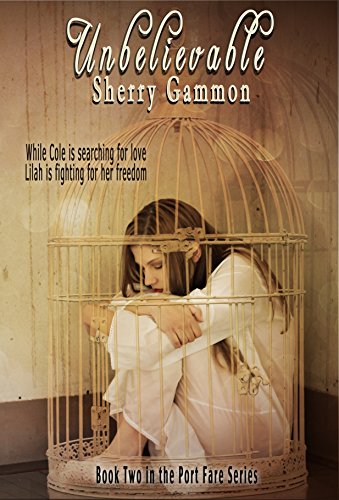
Unbelievable (Contemporary YA Fiction) (The Port Fare Series Book 2)
Category: Buy a Kindle
Review Author Cindy C Bennett: *Sigh* Cole. Let me wipe the drool from my chin and calm myheart. I can't say enough good about this particular character. Is it weird tobe in love with a fictional character? Cole is not just swoon-worthy. He'sbeyond swoon-worthy. He's dream-at-night-about worthy. A brilliant doctor who'sa klutz constantly getting hurt and without much coordination, he is alsogorgeous, kind, giving, and caring. Also, forgiving. He manages to find it inhis heart to forgive what most people would find cause for hate. Hold on aminute while a have a little Cole fantasy . . . Okay, I'm back.I loved watching Lilah try to remain distantfrom Cole even as she tried to play him, but unable to resist the utter charmthat is Cole. I won't give away too much of their story other than to saySherry manages to play with your emotions and heartstrings throughout the book,and the ending was perfection (for me anyway). From the Author Here's what readers have to say: Reader C. J. Aubie "Carrie" says: Bravo Sherry Gammon. Absolutely an amazing author and a fantastic story teller. This series is so enthralling and gripping and heart-wrenching and... well, let's face it! I'm a mega-fan... I could go on with the descriptive words forever. BUY IT! READ IT! READ IT AGAIN! Reader Melissa says : I love this series!!! The first book I really enjoyed, and I had to read this and let me tell ya.. they just keep getting better!!! I loved Cole in the first book, but he's so much more in this one. Lilah was an awesome addition to this series, just the right amount of quirky, and down to earth. I liked how she didn't let her family define the person she was. These books grabbed me by the throat and wouldn't let go. I read this book in a day because so just had to know what was going to happen. I like how there was a few years between the timeline of the first book and this one, she really matured the characters and for me it was so enjoyable to read. From the Inside Flap What Wanda of Good Choice Reading has to say: Wow! Oh wow! Ms. Gammon delivered yet again like she did in Unlovable . When I finished reading Unlovable first book in series, I was blown away and couldn't wait to dig into the next one. But as much as I wanted the next book, I didn't think I could love another character like I loved the first two. I'm one of those girls that when I start reading a series I fall in love with my characters. So Ms. Gammon outdid herself. I absolutely LOVED Lilah. She was just as a victim as Maggie was. She was a sweet girl. One thing about Gammon is that she writes very descriptive. So descriptive I can actually see everything I read vividly in my head. And I really enjoyed that about this book, every paragraph I read was a vivid scene. Her full review here: goodchoicereading.com/2013/04/blog-tour-review-unbelievable-by-sherry.html About the Author Sherry and her wonderfully supportive husband, currently call Upstate New York home, which is also the setting for her novels. It is where they are raising their family. Sherry has a degree in Legal Assisting, and served as a medical technician in the Air Force. She and her husband worked in foster care for a number of years, from which they adopted their youngest son. She has worked in the education system for a number of years, and is currently lucky enough to be teaching teenage girls, ages 12-18. She has lived in Michigan, California, Utah, Texas, Pennsylvania, and the beautiful, but over-taxed state of New York where she has spent the last thirteen years, and now considers home. It is where she spends her nights writing instead of sleeping: } Her web page is: www.WordpaintingsUnlimited.co
Features: Unbelievable is the second novel in Best Selling author Sherry Gammon's hit series The Port Fare Series.Deliah Lopez Dreser’s in town to take care of family business. They say the apple doesn't fall far from the tree, | but there’s more to Lilah than meets the eye. | Cole’s in danger of losing his heart when this firestorm throws sparks his way. However, is she simply playing him for the fool in order to exact revenge for her brother’s murders? Maggie and Seth’s reaction when the truth is revealed pushes friendship to the limit. And this time around it won’t be a Dreser causing an uproar in Port Fare. It will be Cole's good friend Booker. But does Booker have it all wrong? Usually not! | Add Unbelievable to your cart now! | Download a free sample and start reading now! Check out the book trailer: http://youtu.be/pzbmXN-4F0M